Dwarf Beech

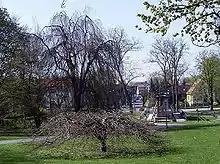
Large weeping beech and young dwarf beech.

Biologically, the dwarf beech barely differs from the normal European beech. Thus both trees can fertilize each other, which makes dwarf beeches unpopular with forest owners who want to grow straight wood-producing trees.